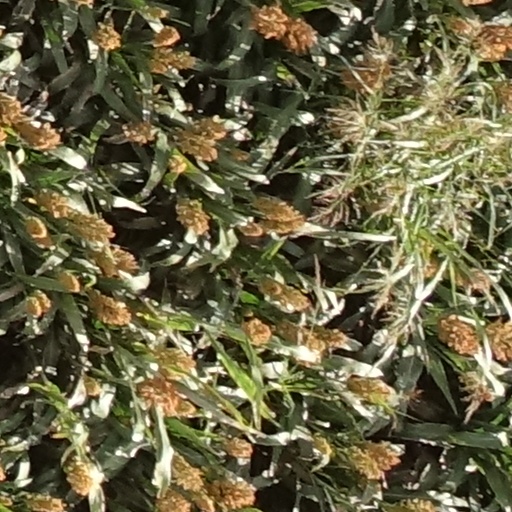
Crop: sorghum